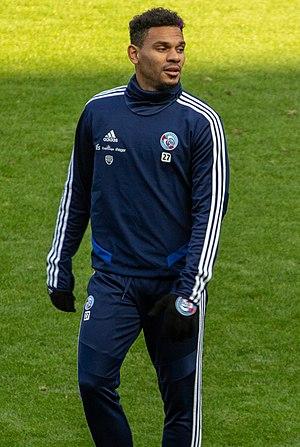
KENNY LALA durant l entrainement du Racing Club de Strasbourg